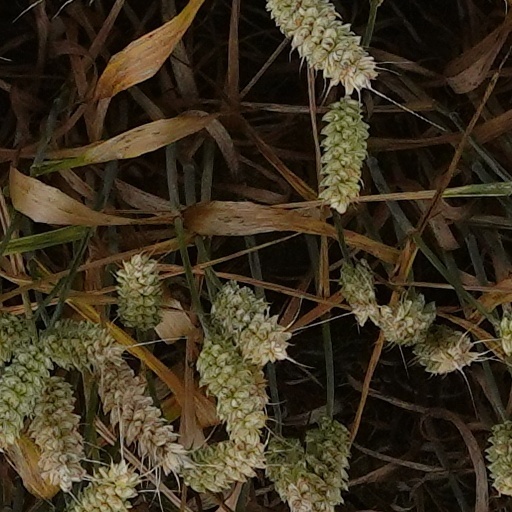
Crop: wheat